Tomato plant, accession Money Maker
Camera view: vertical (180 deg); turntable rotation: 330 degrees
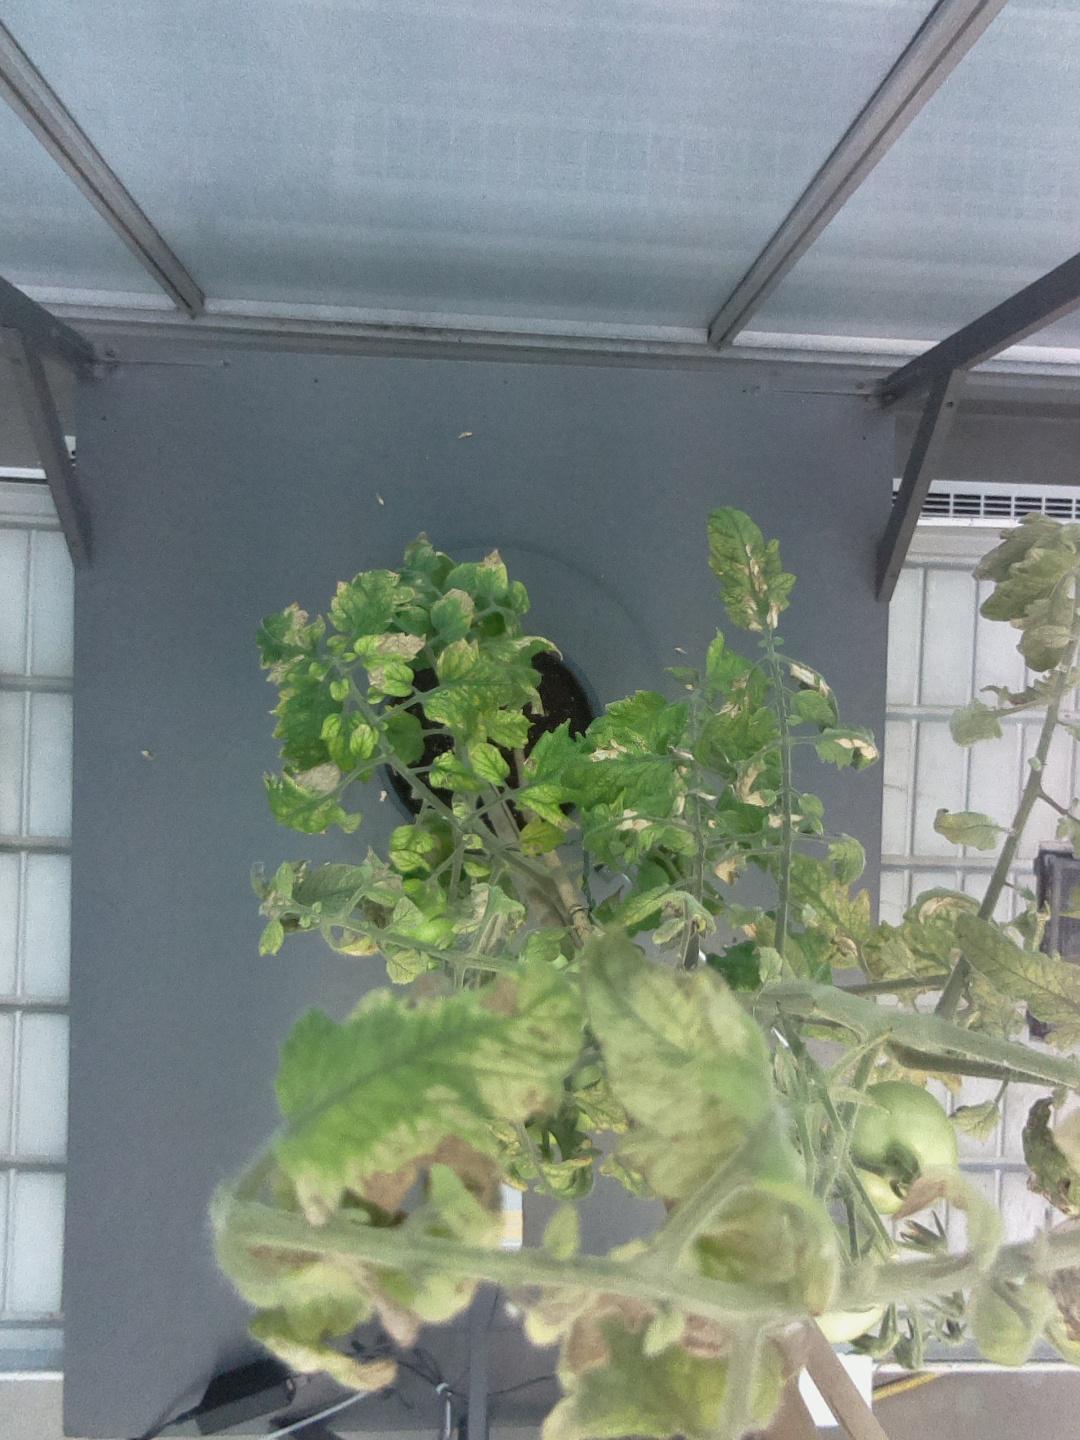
BBCH growth stage 77: 70%-80% of final fruit size